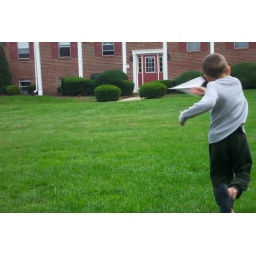
My son playing with a paper airplane in the courtyard where we used to live.